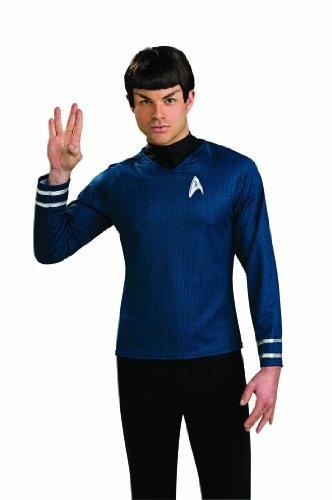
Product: Rubie's Costume Star Trek Into The Darkness Spock Wig
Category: Clothing, Shoes & Jewelry | Costumes & Accessories | Men | Wigs
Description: Officially licensed Star Trek costume accessory.
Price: $14.79